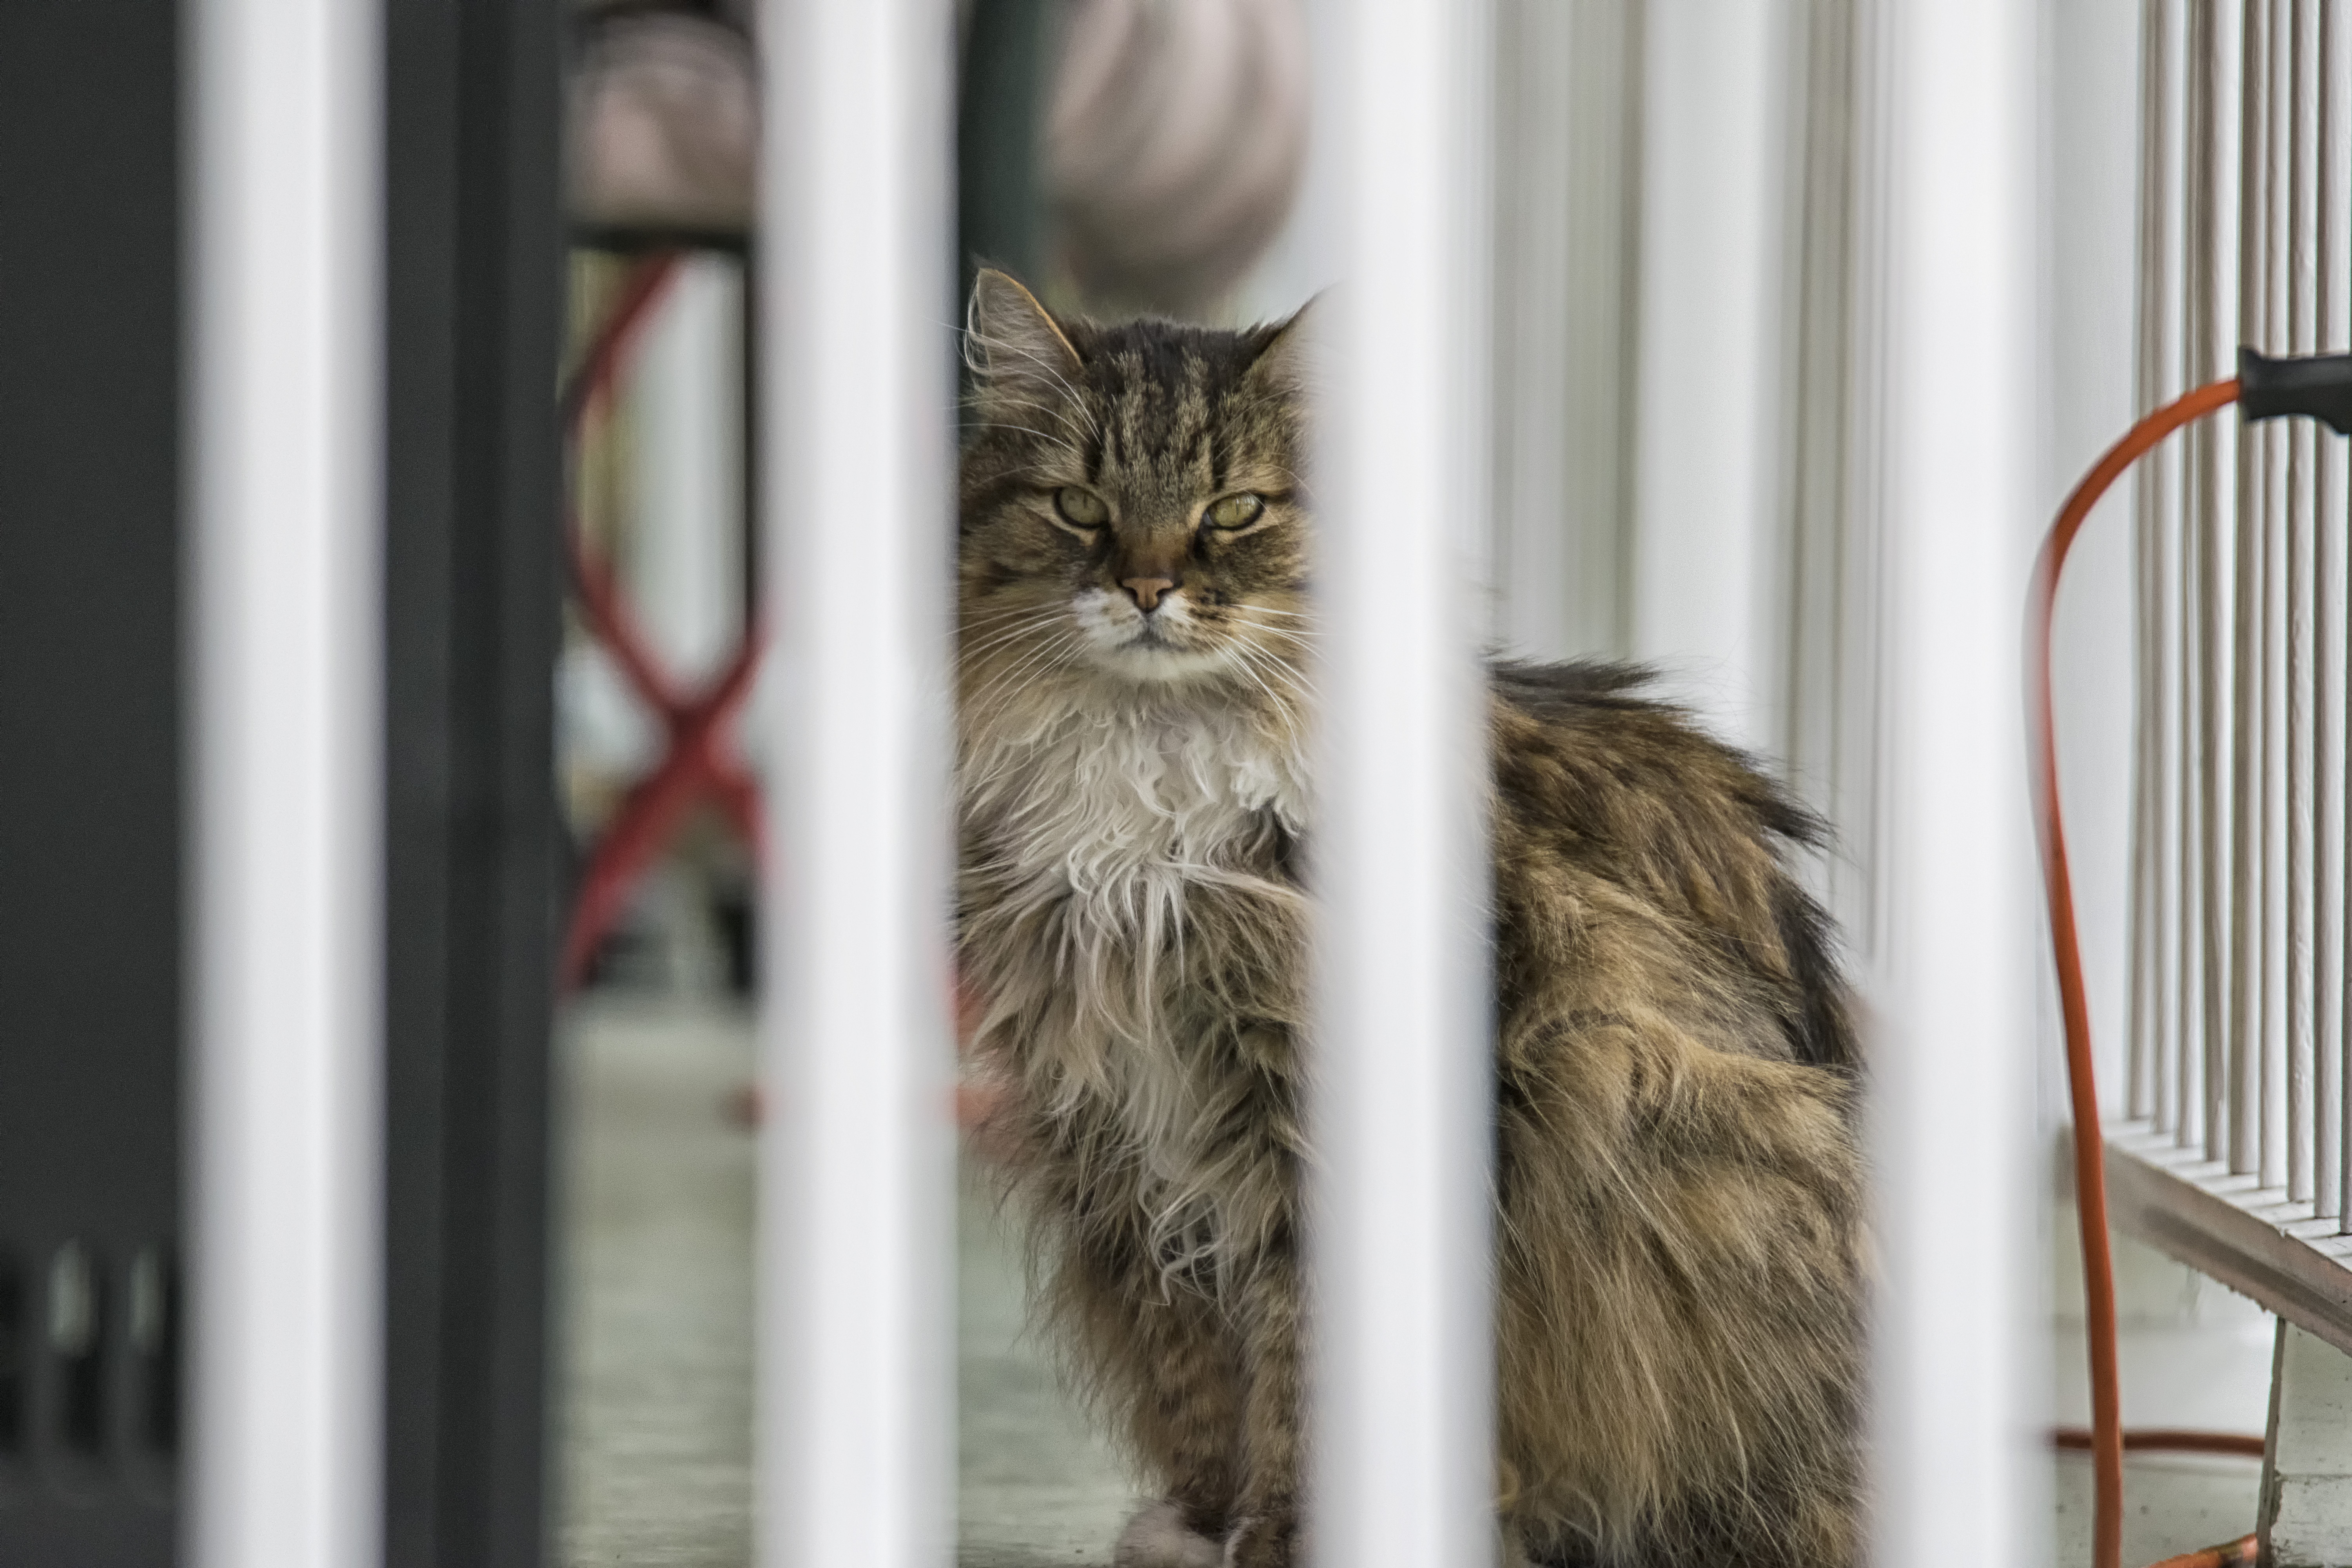
cat, mammal, whiskers, canada, chat, quebec, sherbrooke, animal shelter, small to medium sized cats, cat like mammal